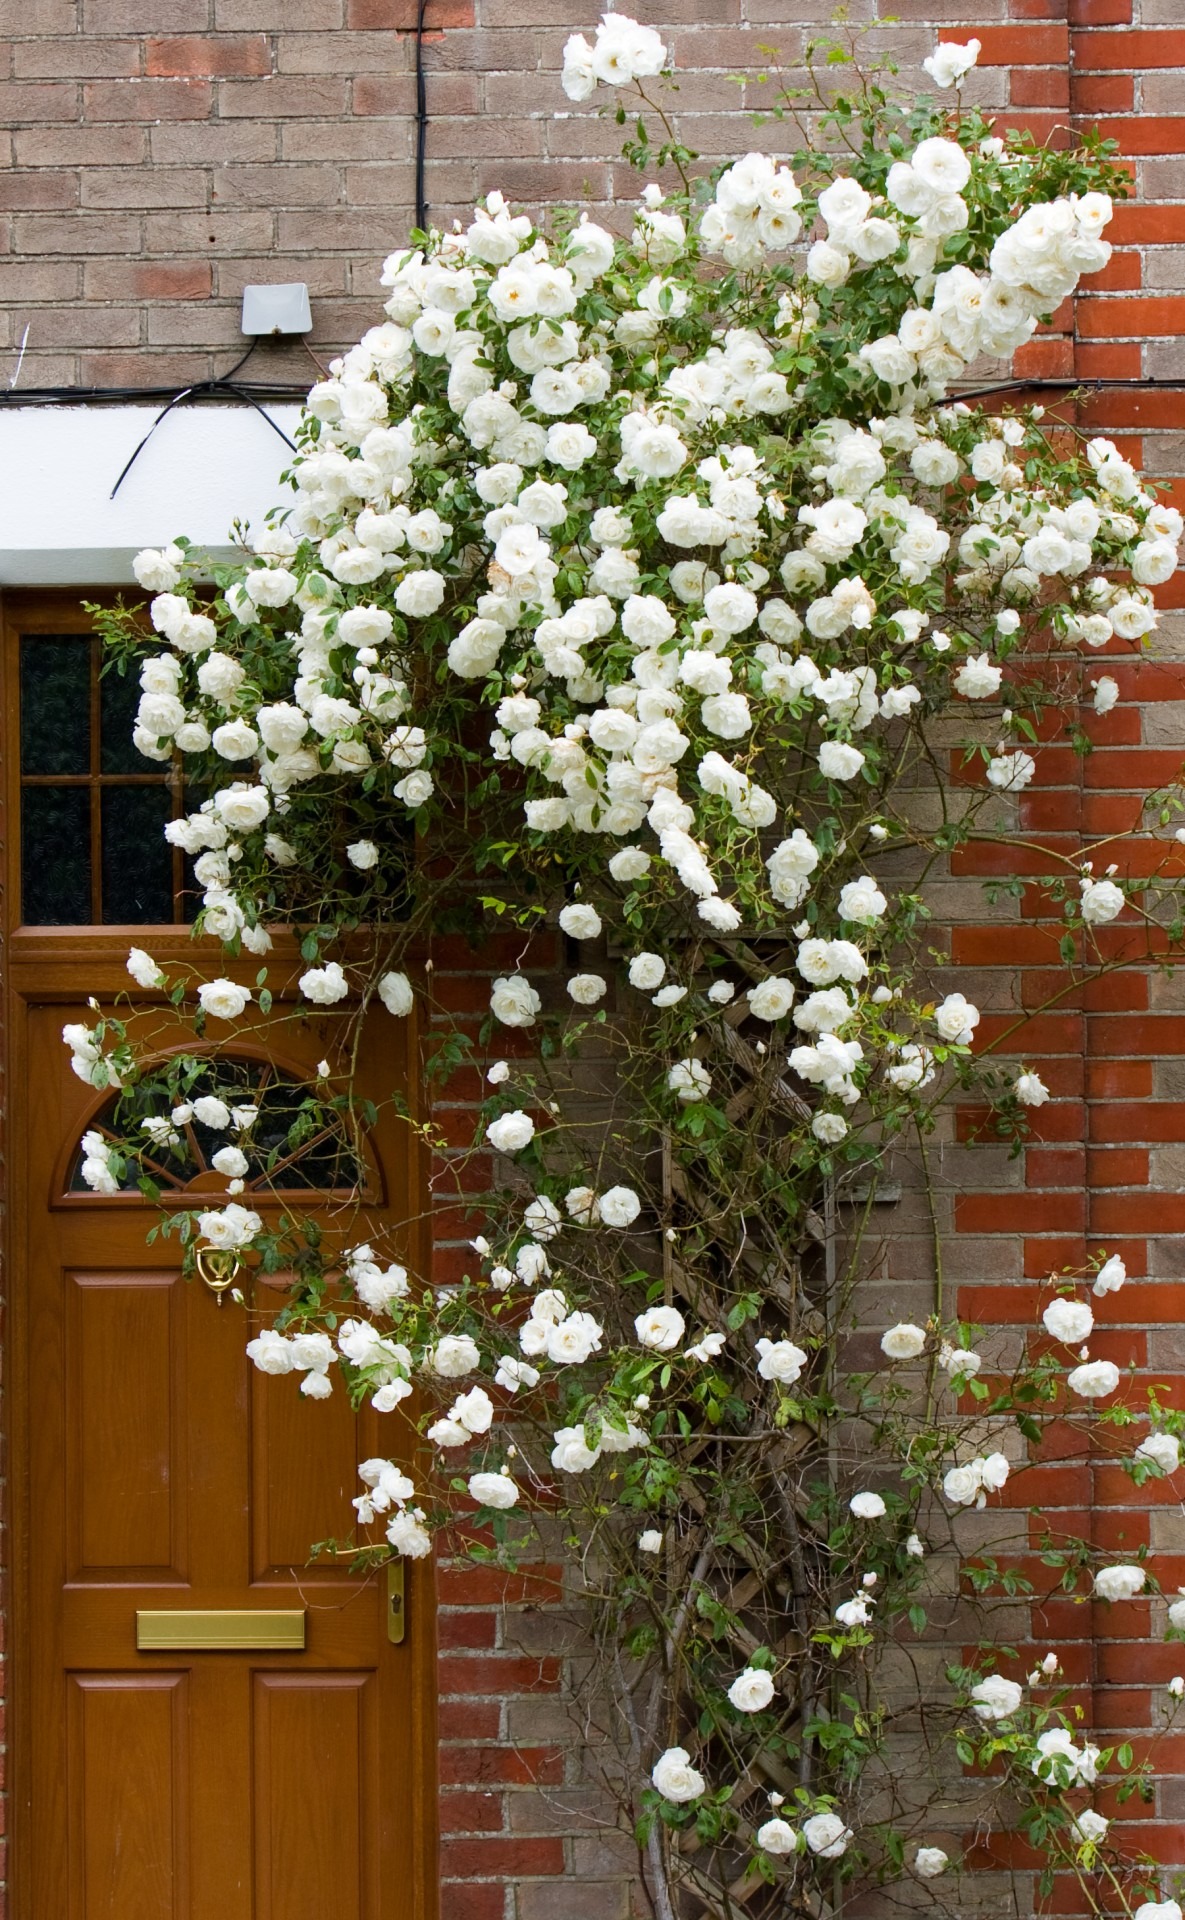
nature, blossom, plant, white, flower, rose, climbing, door, flowers, roses, shrub, wooden, beautiful, floristry, flowering plant, garden roses, rose family, floral design, land plant, flower arranging, rambling